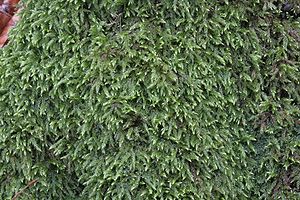
Stor stammemos
Stor stammemos er et almindeligt mos ved foden af træer i løvskove i Danmark. Stor stammemos kaldes også alm. rottehalemos.